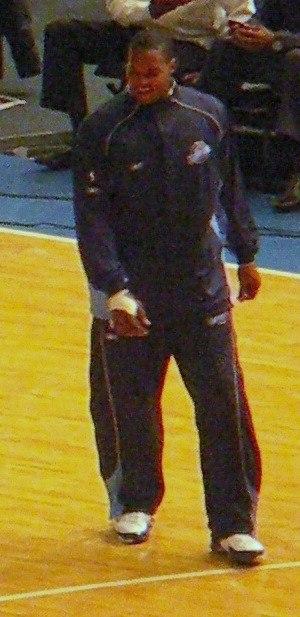
Robert Whaley, né le 16 avril 1982, à Benton Harbor, dans le Michigan, est un ancien joueur américain de basket-ball. Il évolue durant sa carrière au poste de pivot.